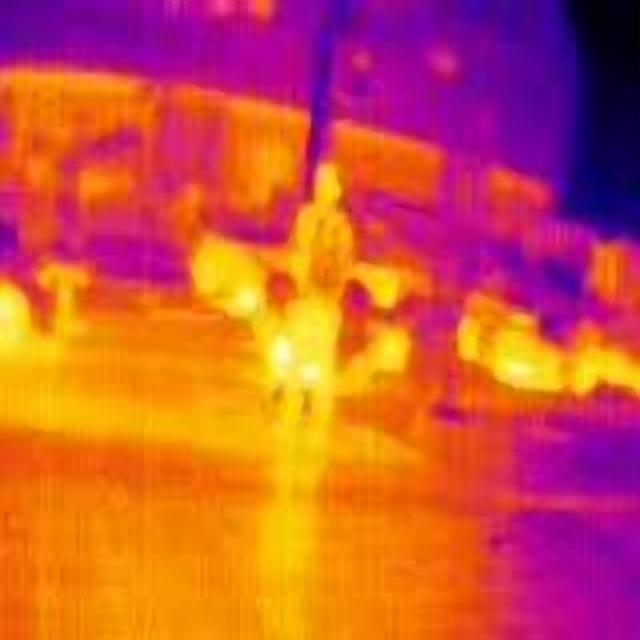
Detected objects:
label: person